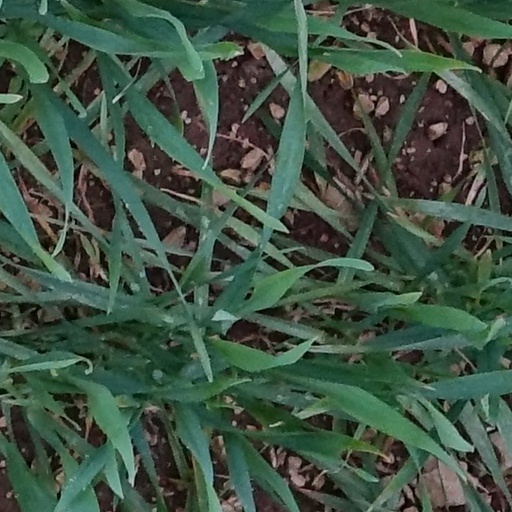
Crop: wheat